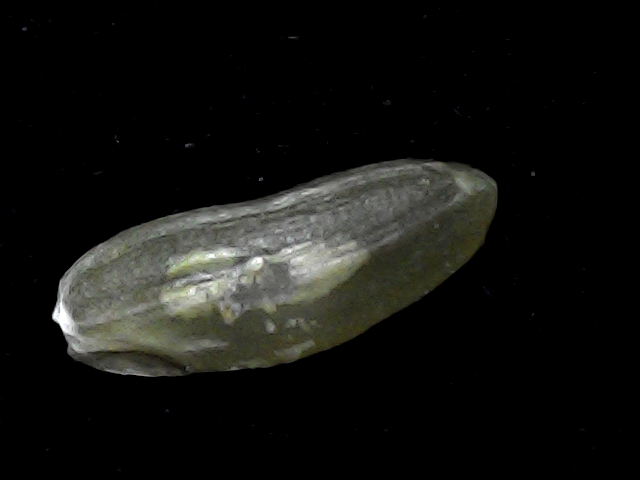
Rice variety: BR23